Tekken 5

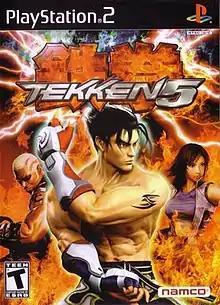
PlayStation 2 cover art featuring Raven (left), Jin Kazama (center), and Asuka Kazama (right)

is a 2004 fighting game developed and published by Namco for arcades, before being ported to the PlayStation 2 in 2005. It is the fifth main game in the "Tekken" series, marking the tenth anniversary of the series. The game is set shortly after the events of "Tekken 4" featuring a new antagonist named Jinpachi Mishima taking over the "Mishima Zaibatsu" while a sidestory focuses on the protagonist Jin Kazama as he faces several enemies from the G Corporation. The home version also contains a collector's edition of sorts, as it includes the arcade versions of "Tekken", "Tekken 2", "Tekken 3", and "StarBlade".